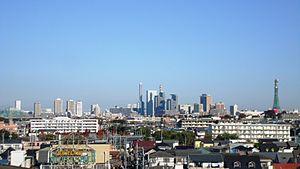
Chūō est l'un des dix arrondissements de la ville de Saitama, située dans la préfecture de Saitama, au Japon.